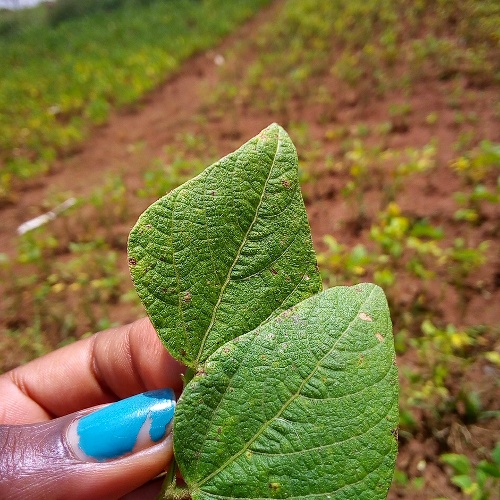
Leaf condition: bean_rust